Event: Nepal Earthquake
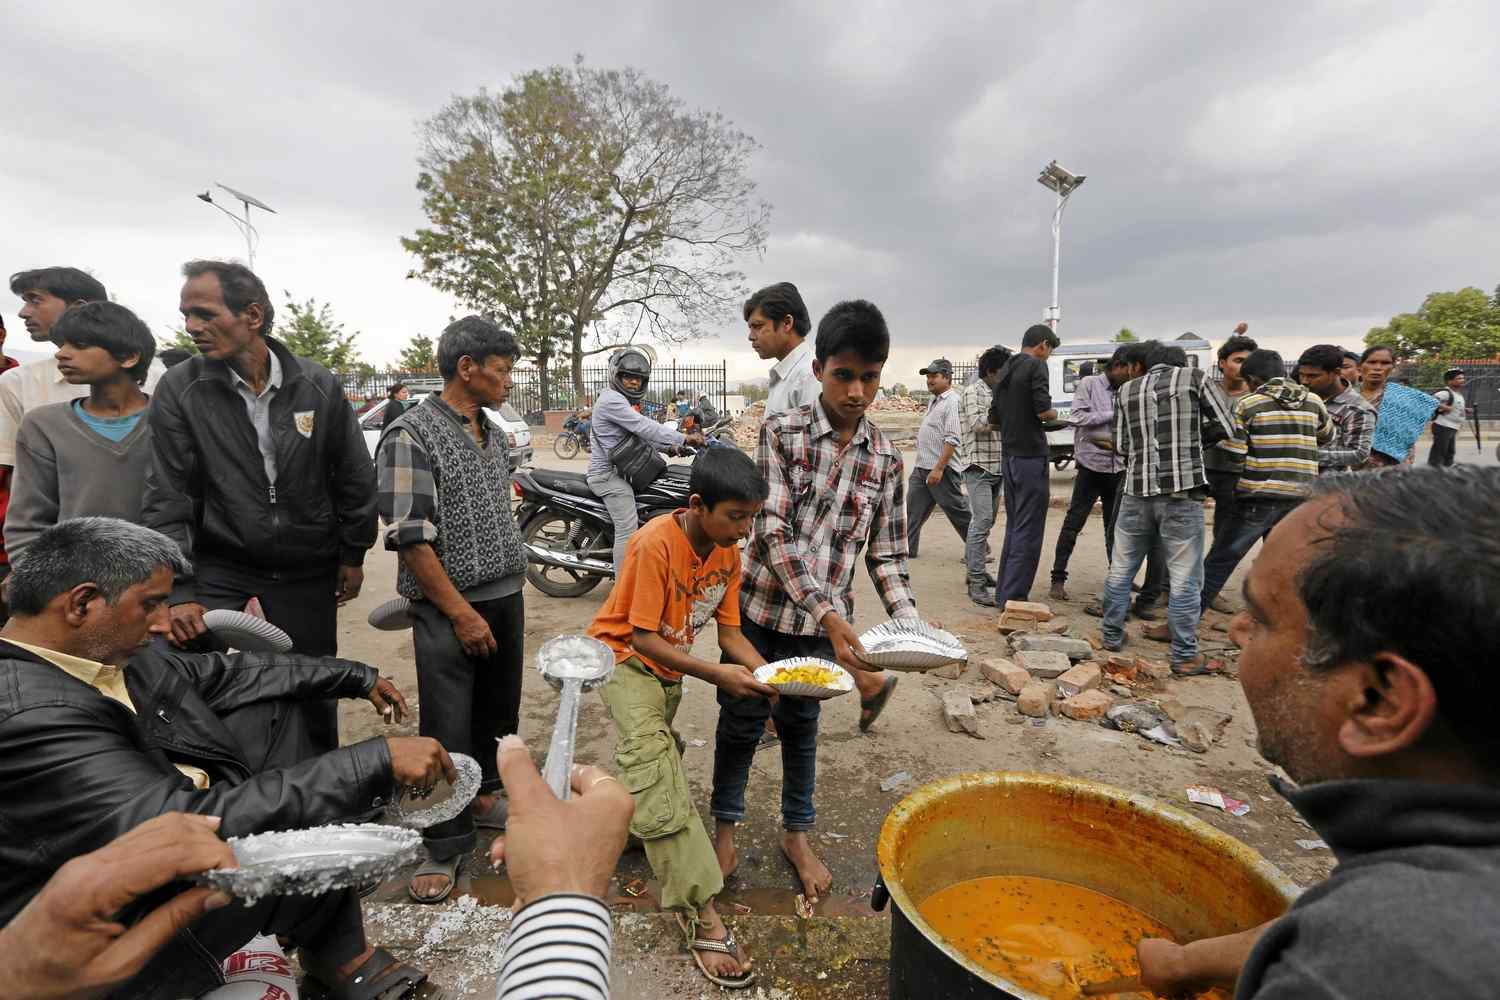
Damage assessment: no_damage